Gorakhnath Math

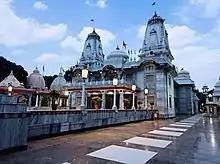
Gorakhnath Temple

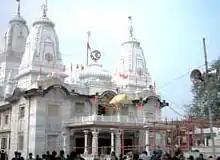
Gorakhnath Temple

Gorakhnath Math, also known as Gorakhnath Temple or Shri Gorakhnath Mandir, is a Hindu temple of the Nath monastic order group of the Nath tradition. The name Gorakhnath derives from the medieval saint, Gorakshanath (c. 11th century CE), a yogi who travelled widely across India and authored a number of texts that form a part of the canon of Nath Sampradaya. The Nath tradition was founded by guru Matsyendranath. This "math" is situated in Gorakhpur, Uttar Pradesh, India within large premises. The temple performs various cultural and social activities and serves as the cultural hub of the city.